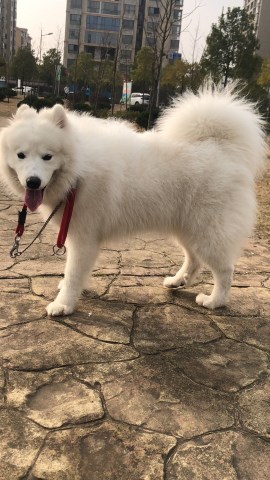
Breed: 2192-n000088-Samoyed